The D4

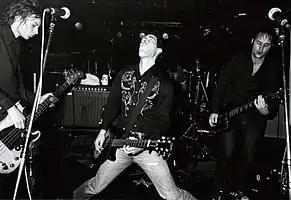
The D4 at Shinjuku-Jam, Tokyo, Japan

The D4 were a rock band from Auckland, New Zealand. Their music was released by Hollywood Records in the U.S., Flying Nun Records in New Zealand and by Infectious Records in the UK.